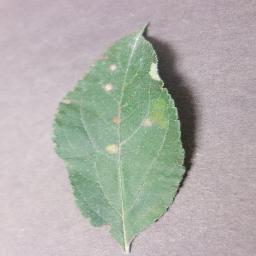
Label: Apple___Cedar_apple_rust